Jo Farb Hernández

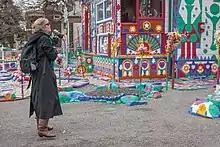
Jo Farb Hernández at Prophet Isaiah Robertson's Second Coming House in Niagara Falls, NY. Photo by Fred Scruton, 2015.

Hernández's expertise has been consulted on the preservation of a number of art environment sites, including Leonard Knight's Salvation Mountain, as well as a number of sites in Spain, often providing strategic advocacy to sustain, support, or save a site. She has been particularly active in saving the Spanish art environments of Josep Pujiula in Argelaguer, as well as those of Xicu Cabanyes, Francisco González Gragera, Blas García, and Julio Basanta.